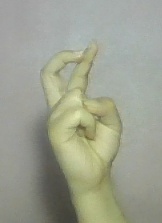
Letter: zay